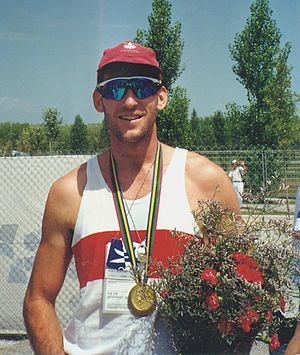
Michael Forgeron, né le 24 janvier 1966 à Main-à-Dieu, est un rameur d'aviron canadien.